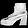
Label: Ankle boot